Fancy Women Bike Ride

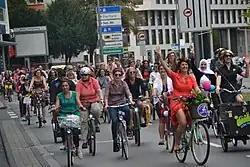
2019 event in Germany

The Fancy Women Bike Ride was an annual event started in 2013 by history teacher Sema Gür in İzmir, Turkey. The event drew attention to the themes of freedom and women. The other coordinator of the event was Pınar Pinzuti. The events ran for 11 years and finished in 2023.